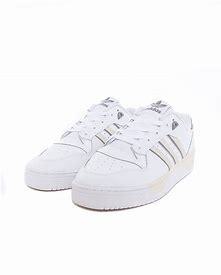
Brand: adidas
Model: originals Adidas Originals Rivalry